Essex Scottish Regiment

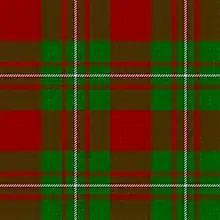
Clan Gregor tartan

The Essex Scottish were allied to The Essex Regiment and were kitted with a balmoral with red and white diced border, scarlet doublet, white sporran with two black points, red and black hose, spats with black buttons, blue shoulder straps with white cross stripes and piping with full dress only for pipers and drummers, who also wore a feather bonnet with white hackle. They wore the red and green tartan of Clan Gregor.